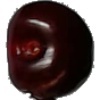
Label: Cherry 1